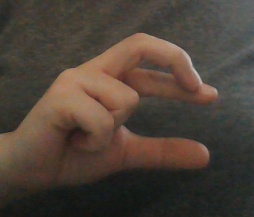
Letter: thal